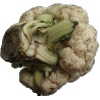
Label: cauliflower